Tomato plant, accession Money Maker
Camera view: vertical (180 deg); turntable rotation: 90 degrees
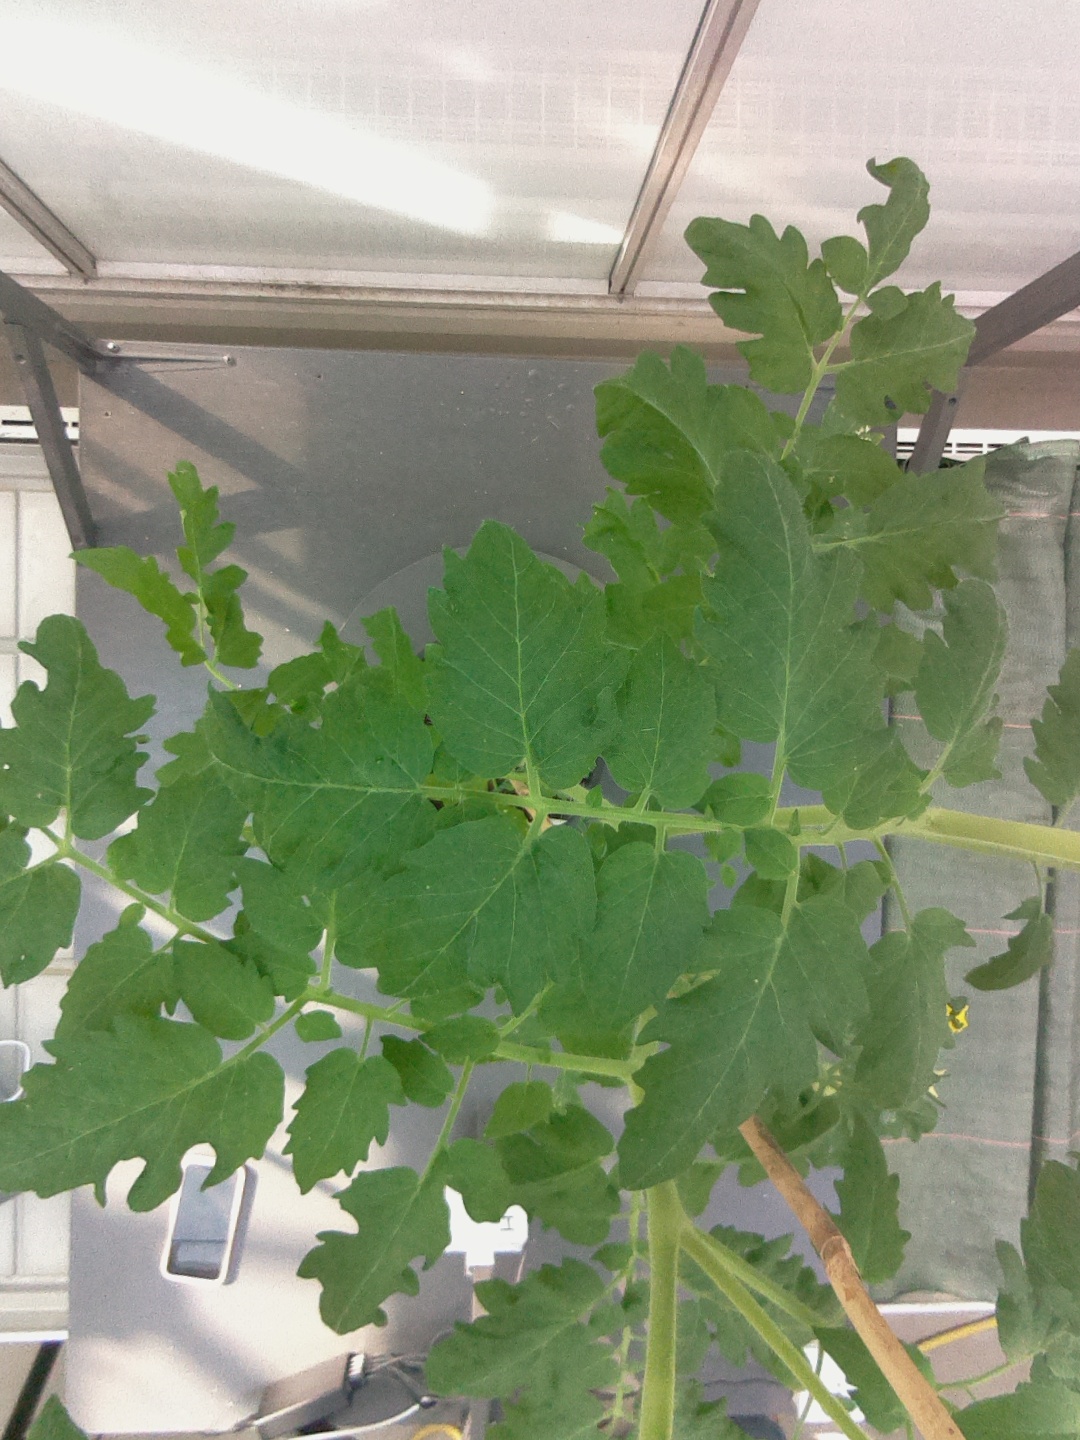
BBCH growth stage 70: Fruits at the main stem or branches visibles